Moses Yeomans House

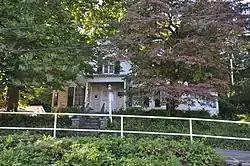

Moses Yeomans House is a historic home located at Kingston in Ulster County, New York. The house is a -story, pre-Revolutionary War, Dutch Colonial–style stone dwelling with modifications made in the late 19th and early 20th centuries. Also on the property is a 19th-century barn, 19th-century shed, early patent marker stone, fieldstone marker, and stone slab. The property also includes mill ruins, that were once part of the Cordts Mansion property.